Battle of Albuera

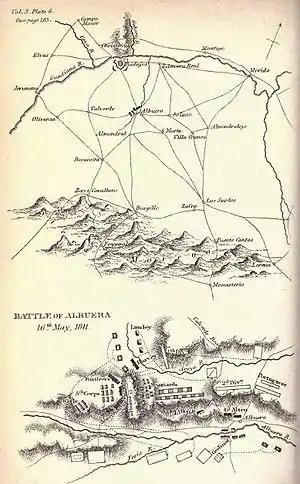
Map of the battle, from Napier's "History of the War in the Peninsula"

With no political considerations to get in the way, the Allies soon learnt of Soult's investment of Badajoz, and with the threat from Masséna diminished by his withdrawal towards Spain, Wellington prepared to send his 2nd and 4th divisions (now under the command of General Sir William Beresford) to relieve the siege. The orders were first issued on 8 March, but countermanded the next day due to false reports of Masséna offering battle at Tomar. Following further delays as Beresford's two divisions regrouped, the relieving force were ordered to hurry to Badajoz on 15 March. Around this time though, Wellington received news of the town's surrender; the urgency had diminished and Beresford's expedition could proceed at a more moderate pace.